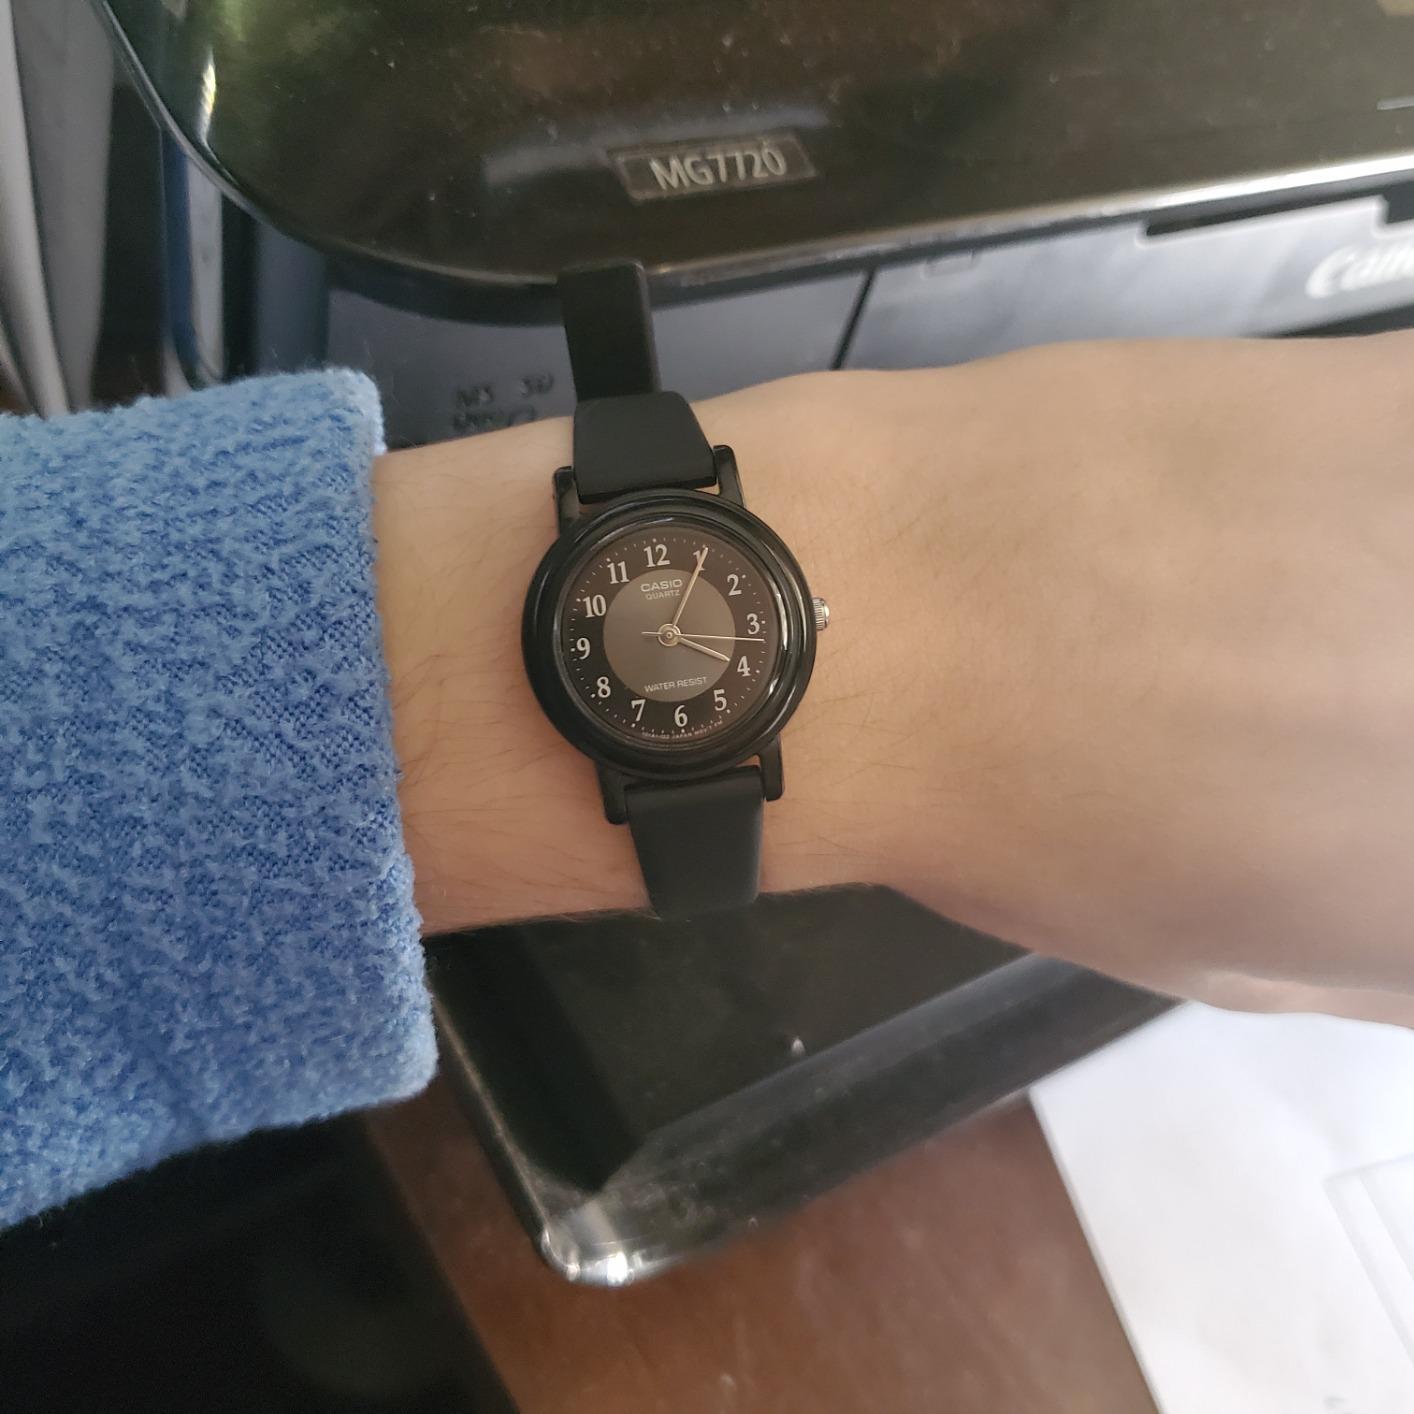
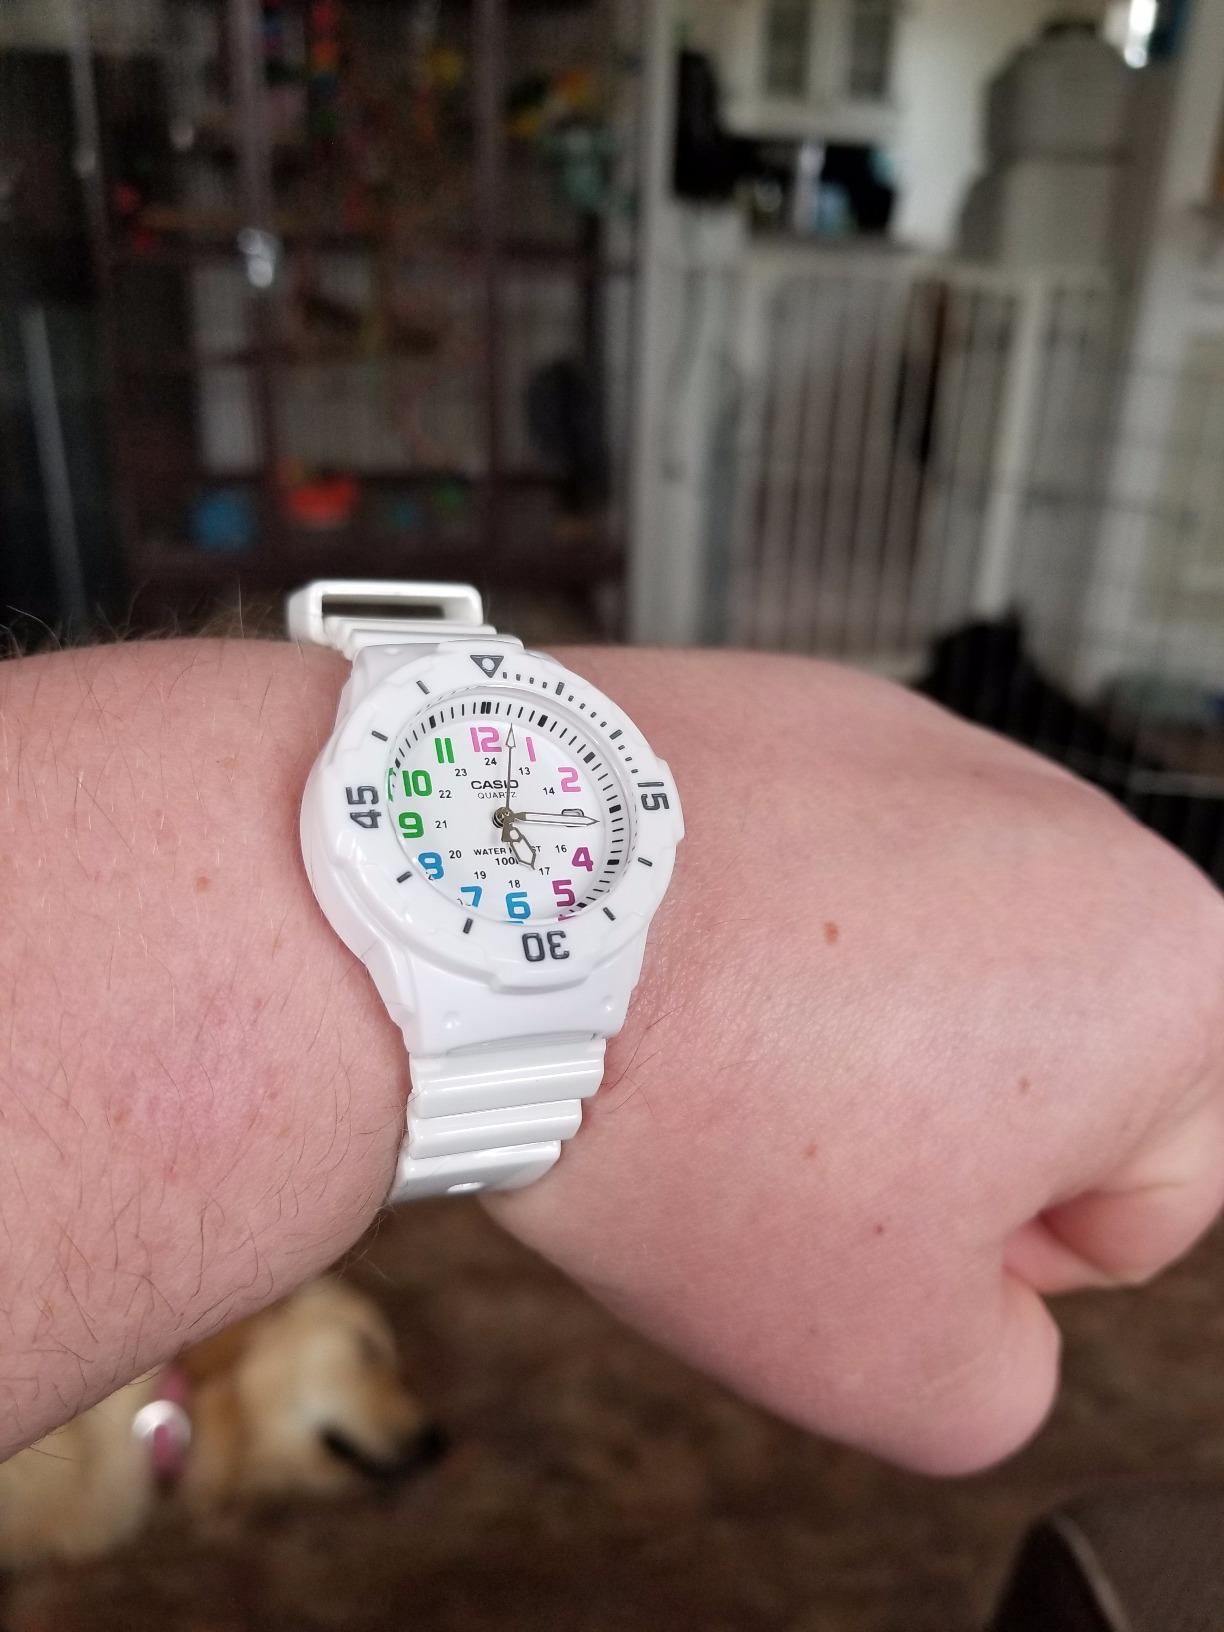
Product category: accessories_watch
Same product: no